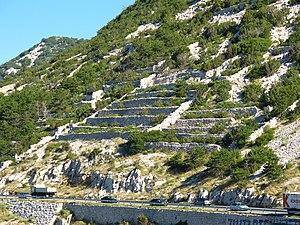
La bakarska vodica est un vin mousseux croate, produit par méthode rurale dans la région de Bakar.